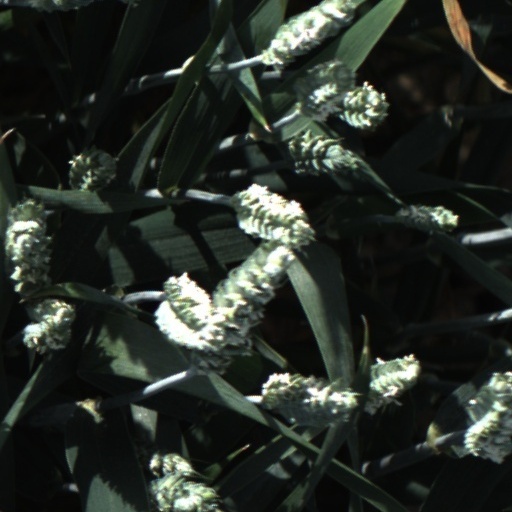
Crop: wheat